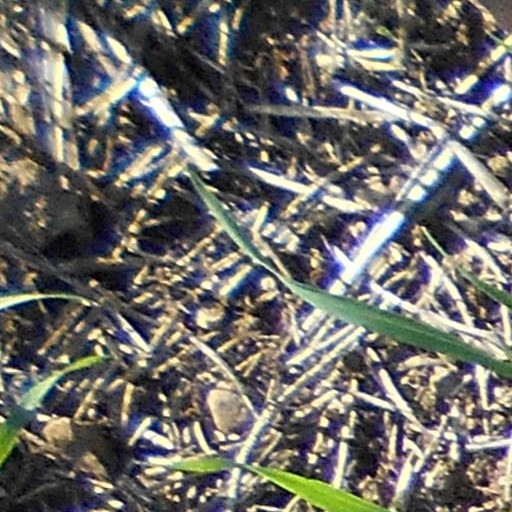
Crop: wheat